John de Chastelain

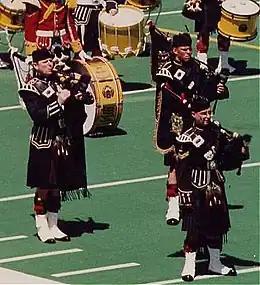
On parade with The Calgary Highlanders on 30 June 1990; General de Chastelain (top left)

De Chastelain started his military career as a Militia private in the Calgary Highlanders in which he served from January to September 1956. He was enrolled in the Royal Military College of Canada in September 1956 and graduated in 1960 with a Bachelor of Arts degree in history and a commission in Princess Patricia's Canadian Light Infantry (PPCLI), two years before he became a naturalized Canadian. Performing regimental duty in Canada, Germany, and Cyprus, de Chastelain subsequently attended the British Army staff college in Camberley in 1966 and was commanding officer of the Second Battalion PPCLI from 1970 to 1972.